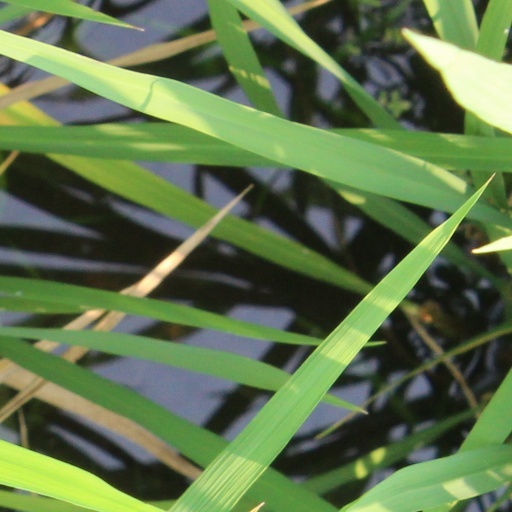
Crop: rice